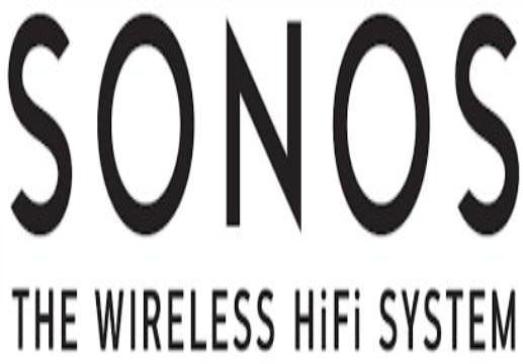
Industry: Electronic